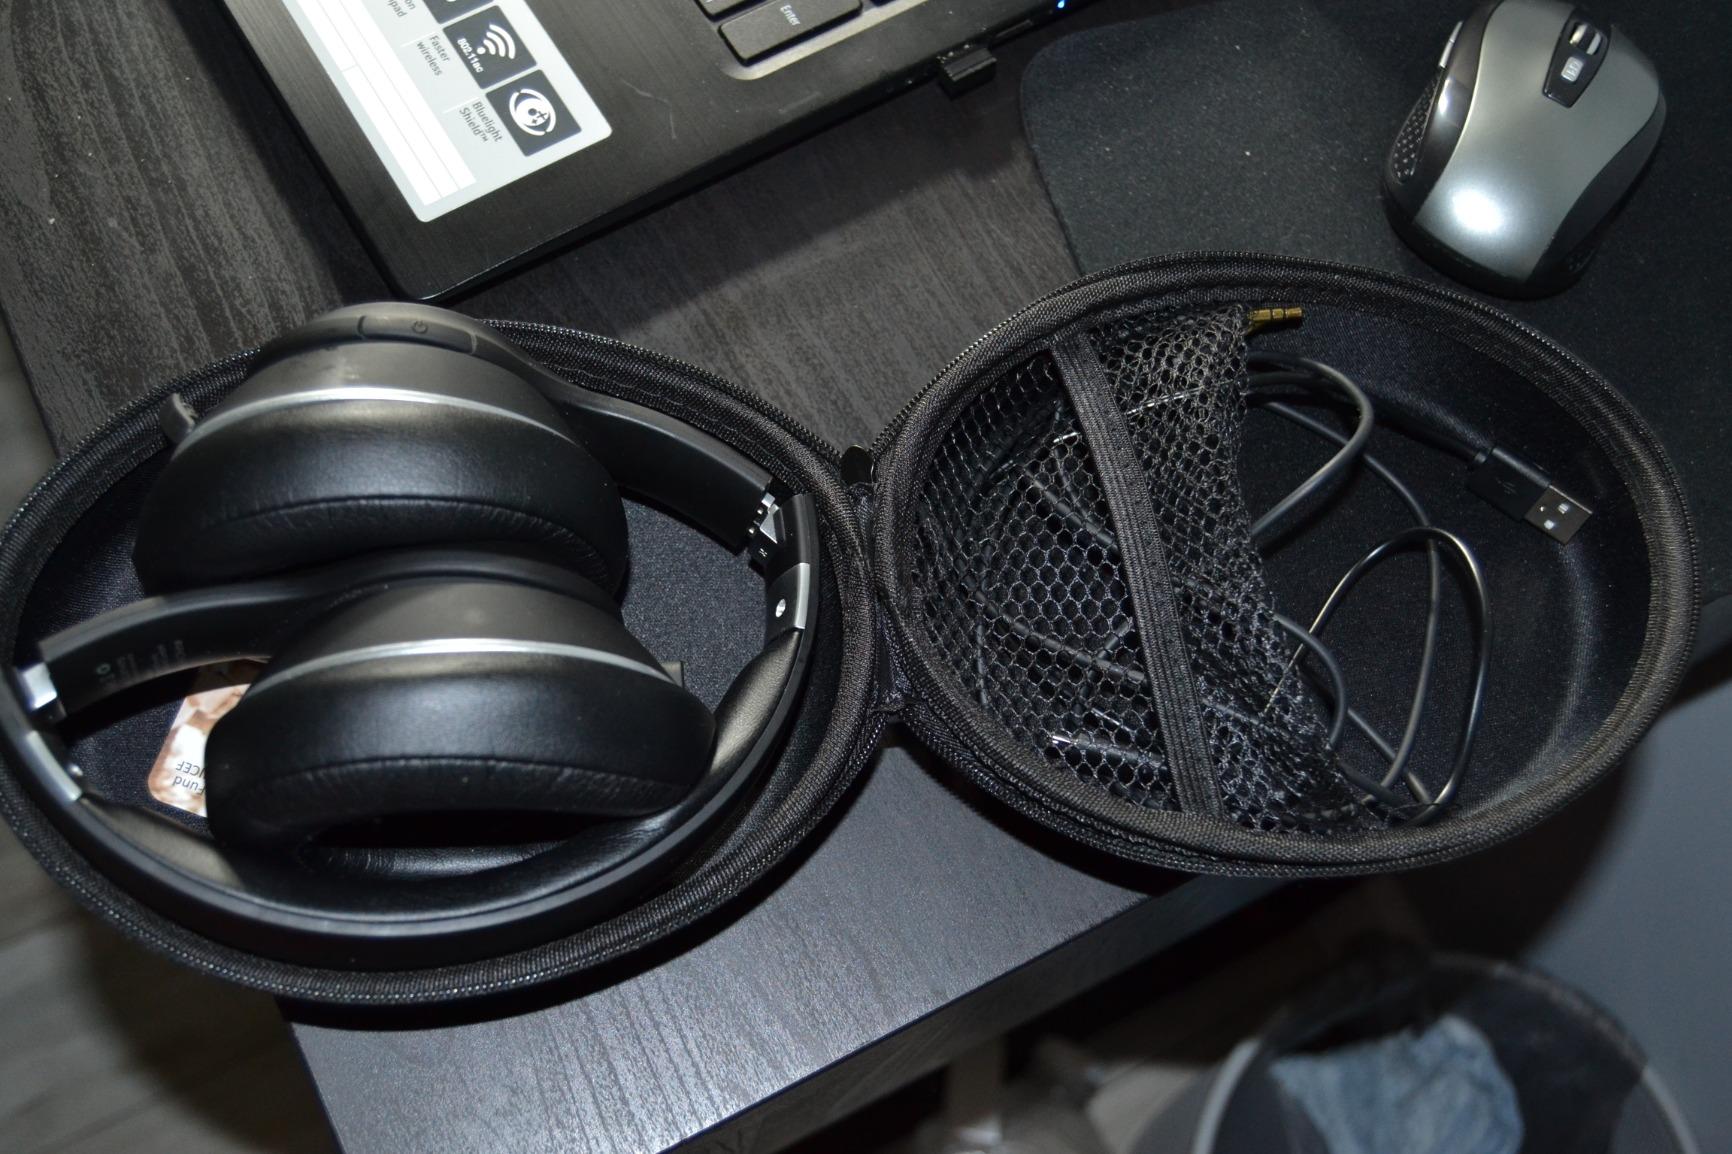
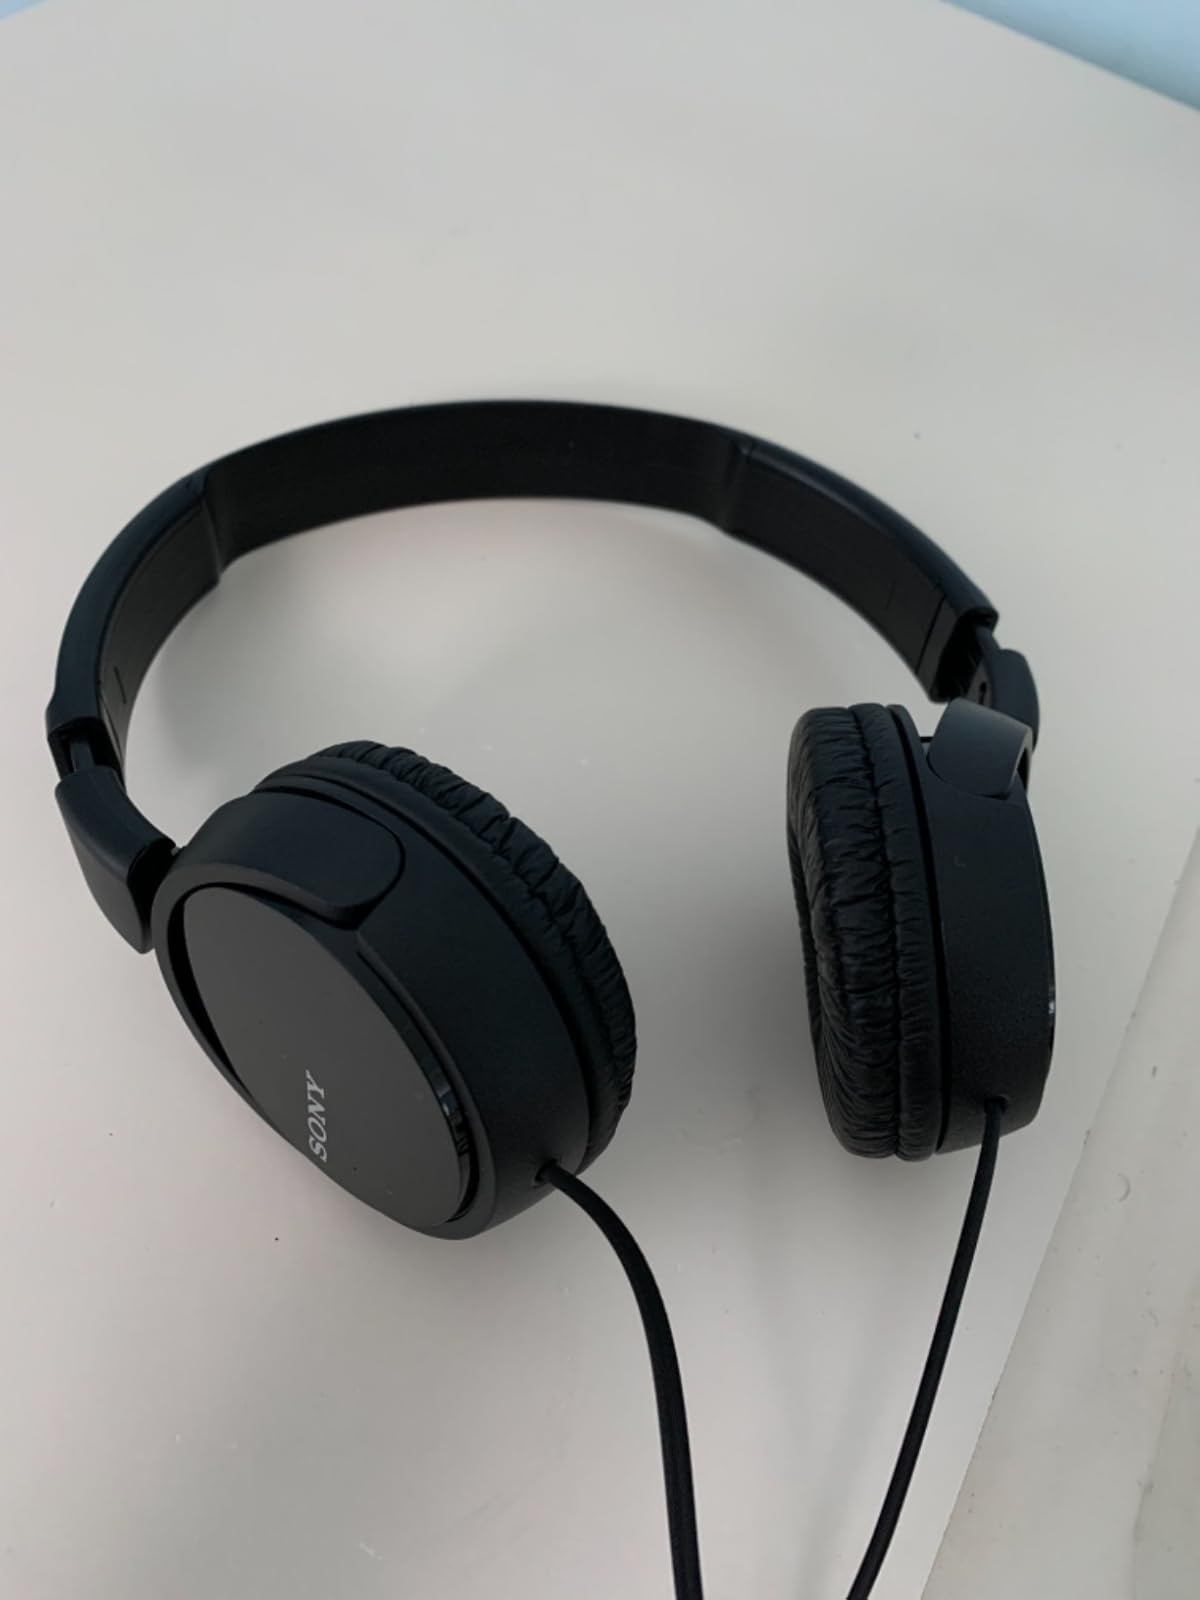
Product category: headphones
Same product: no